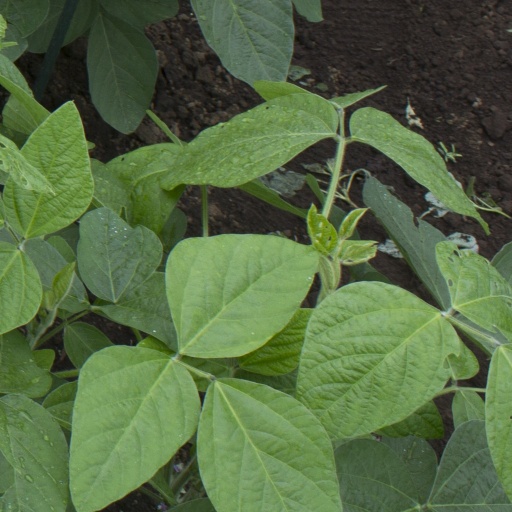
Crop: soybean